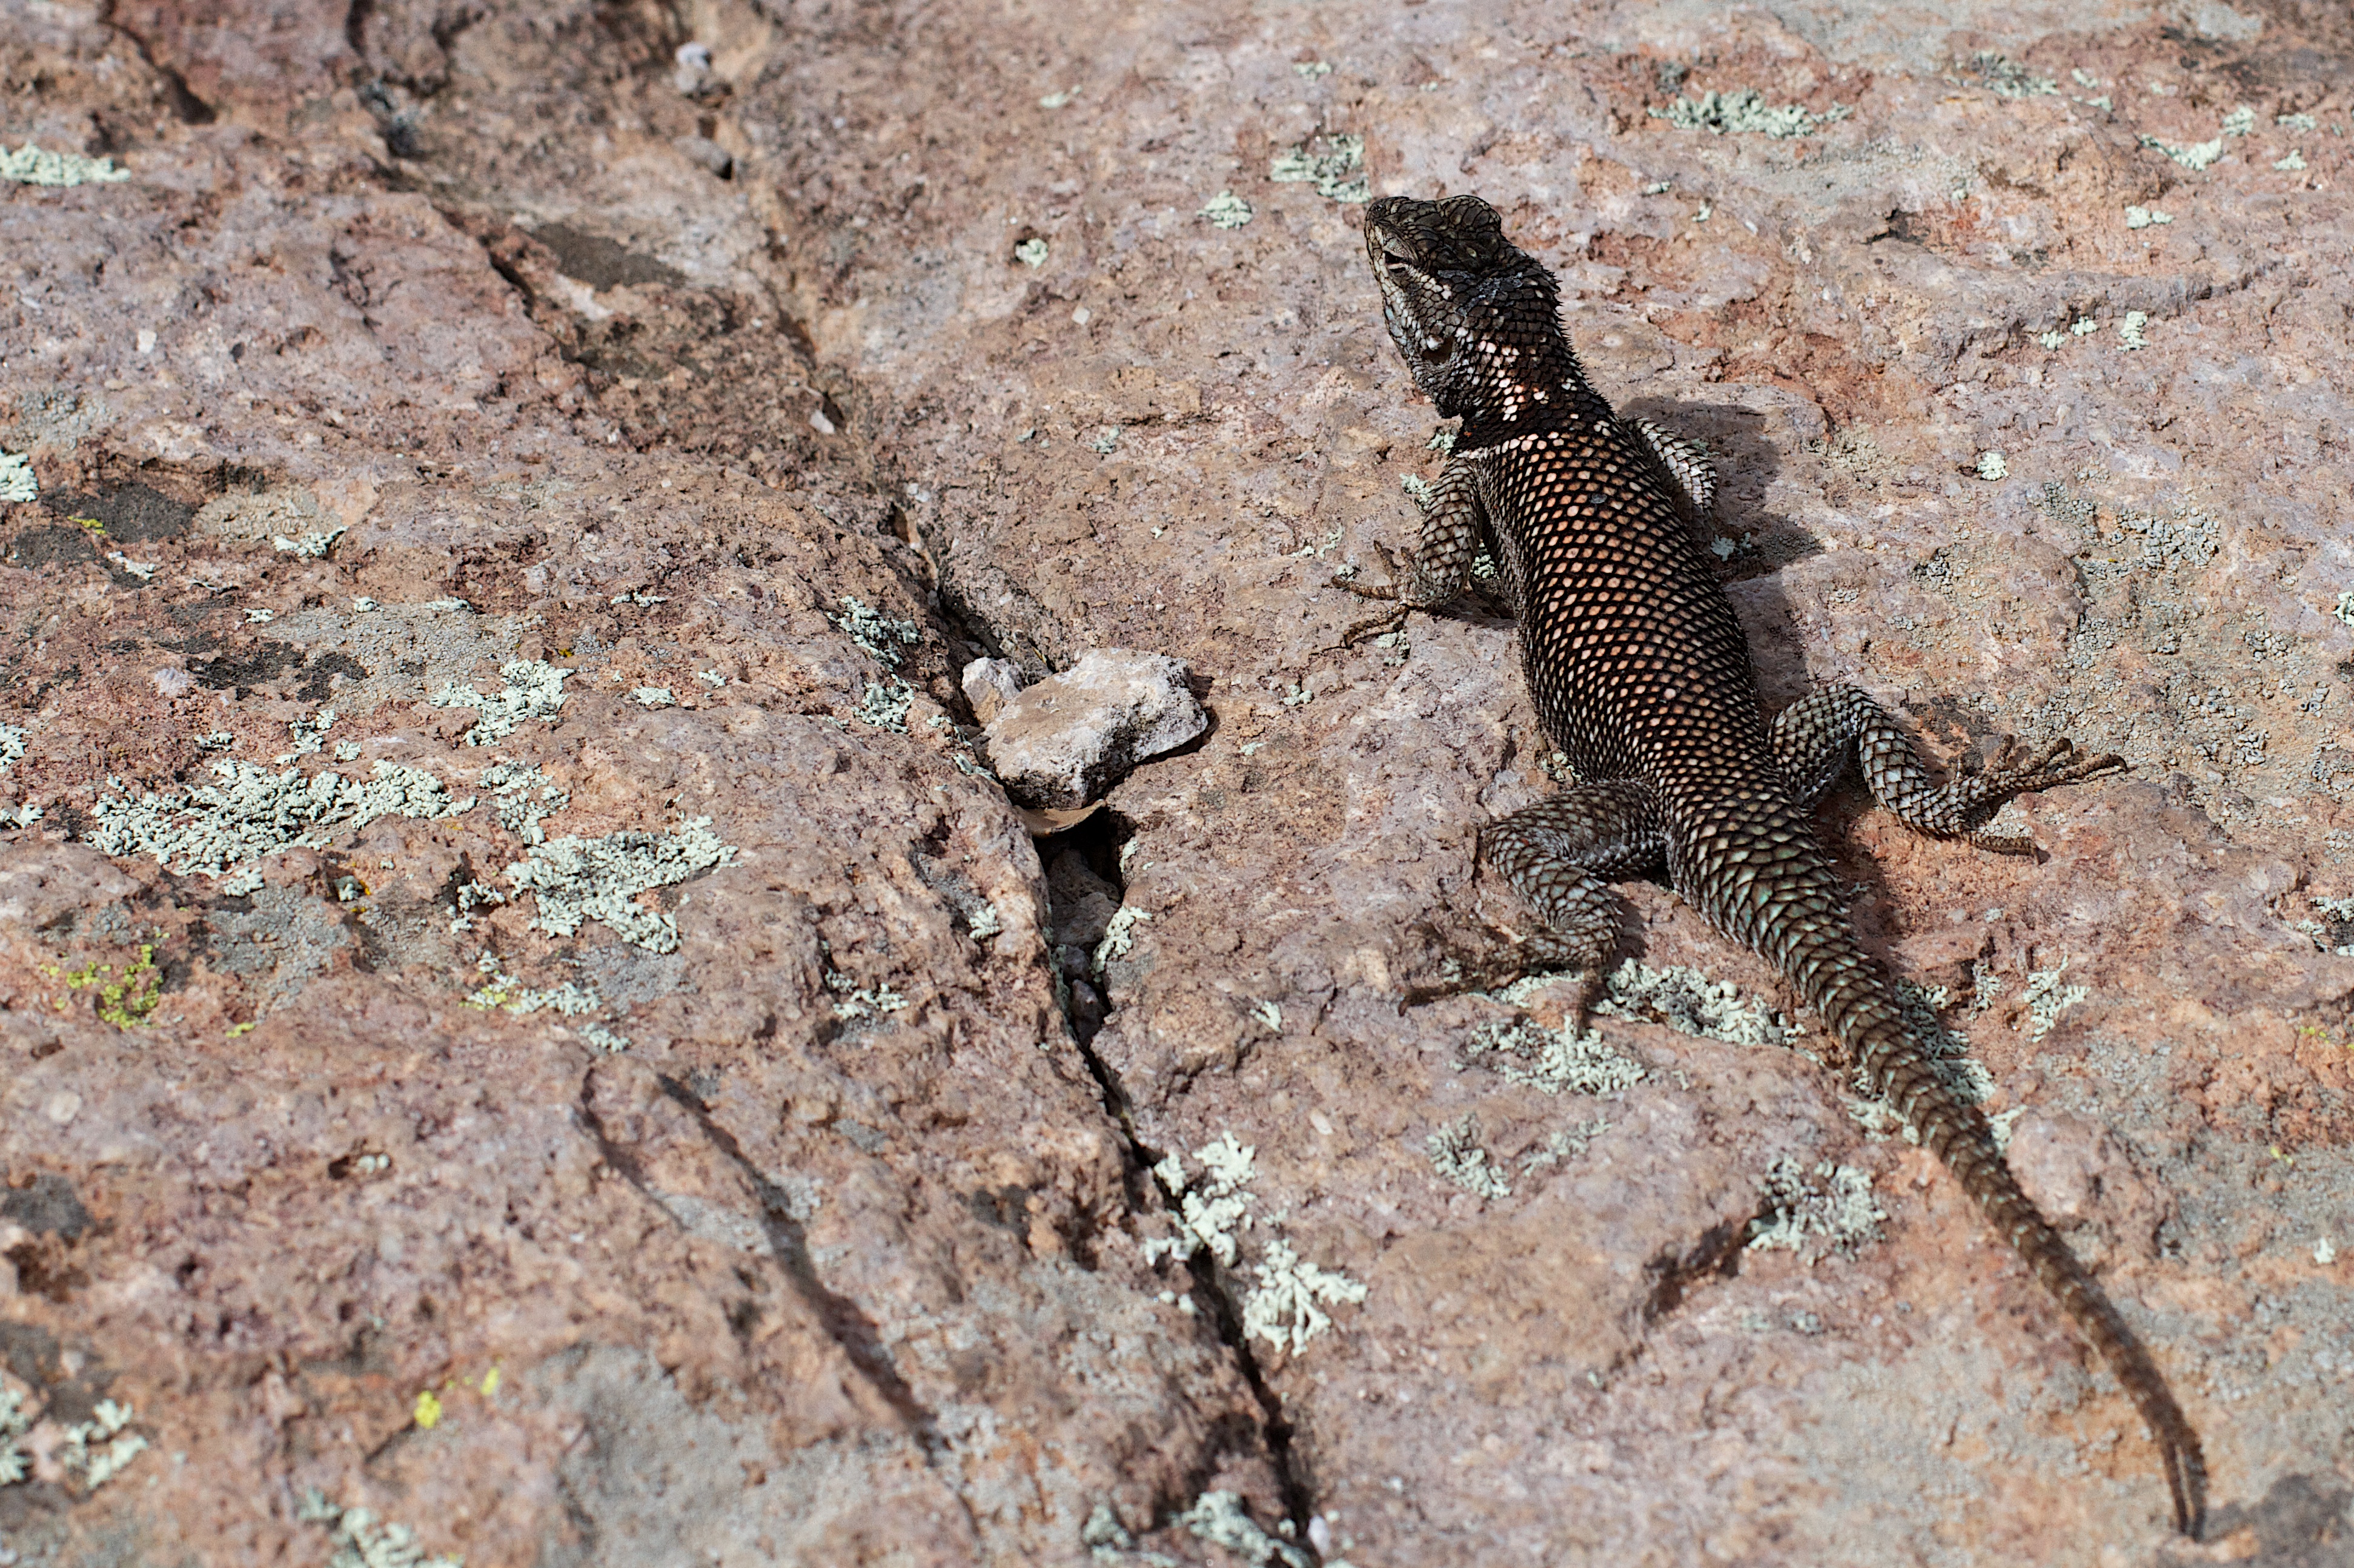
wildlife, reptile, fauna, lizard, vertebrate, lacerta, agamidae, scaled reptile, lacertidae